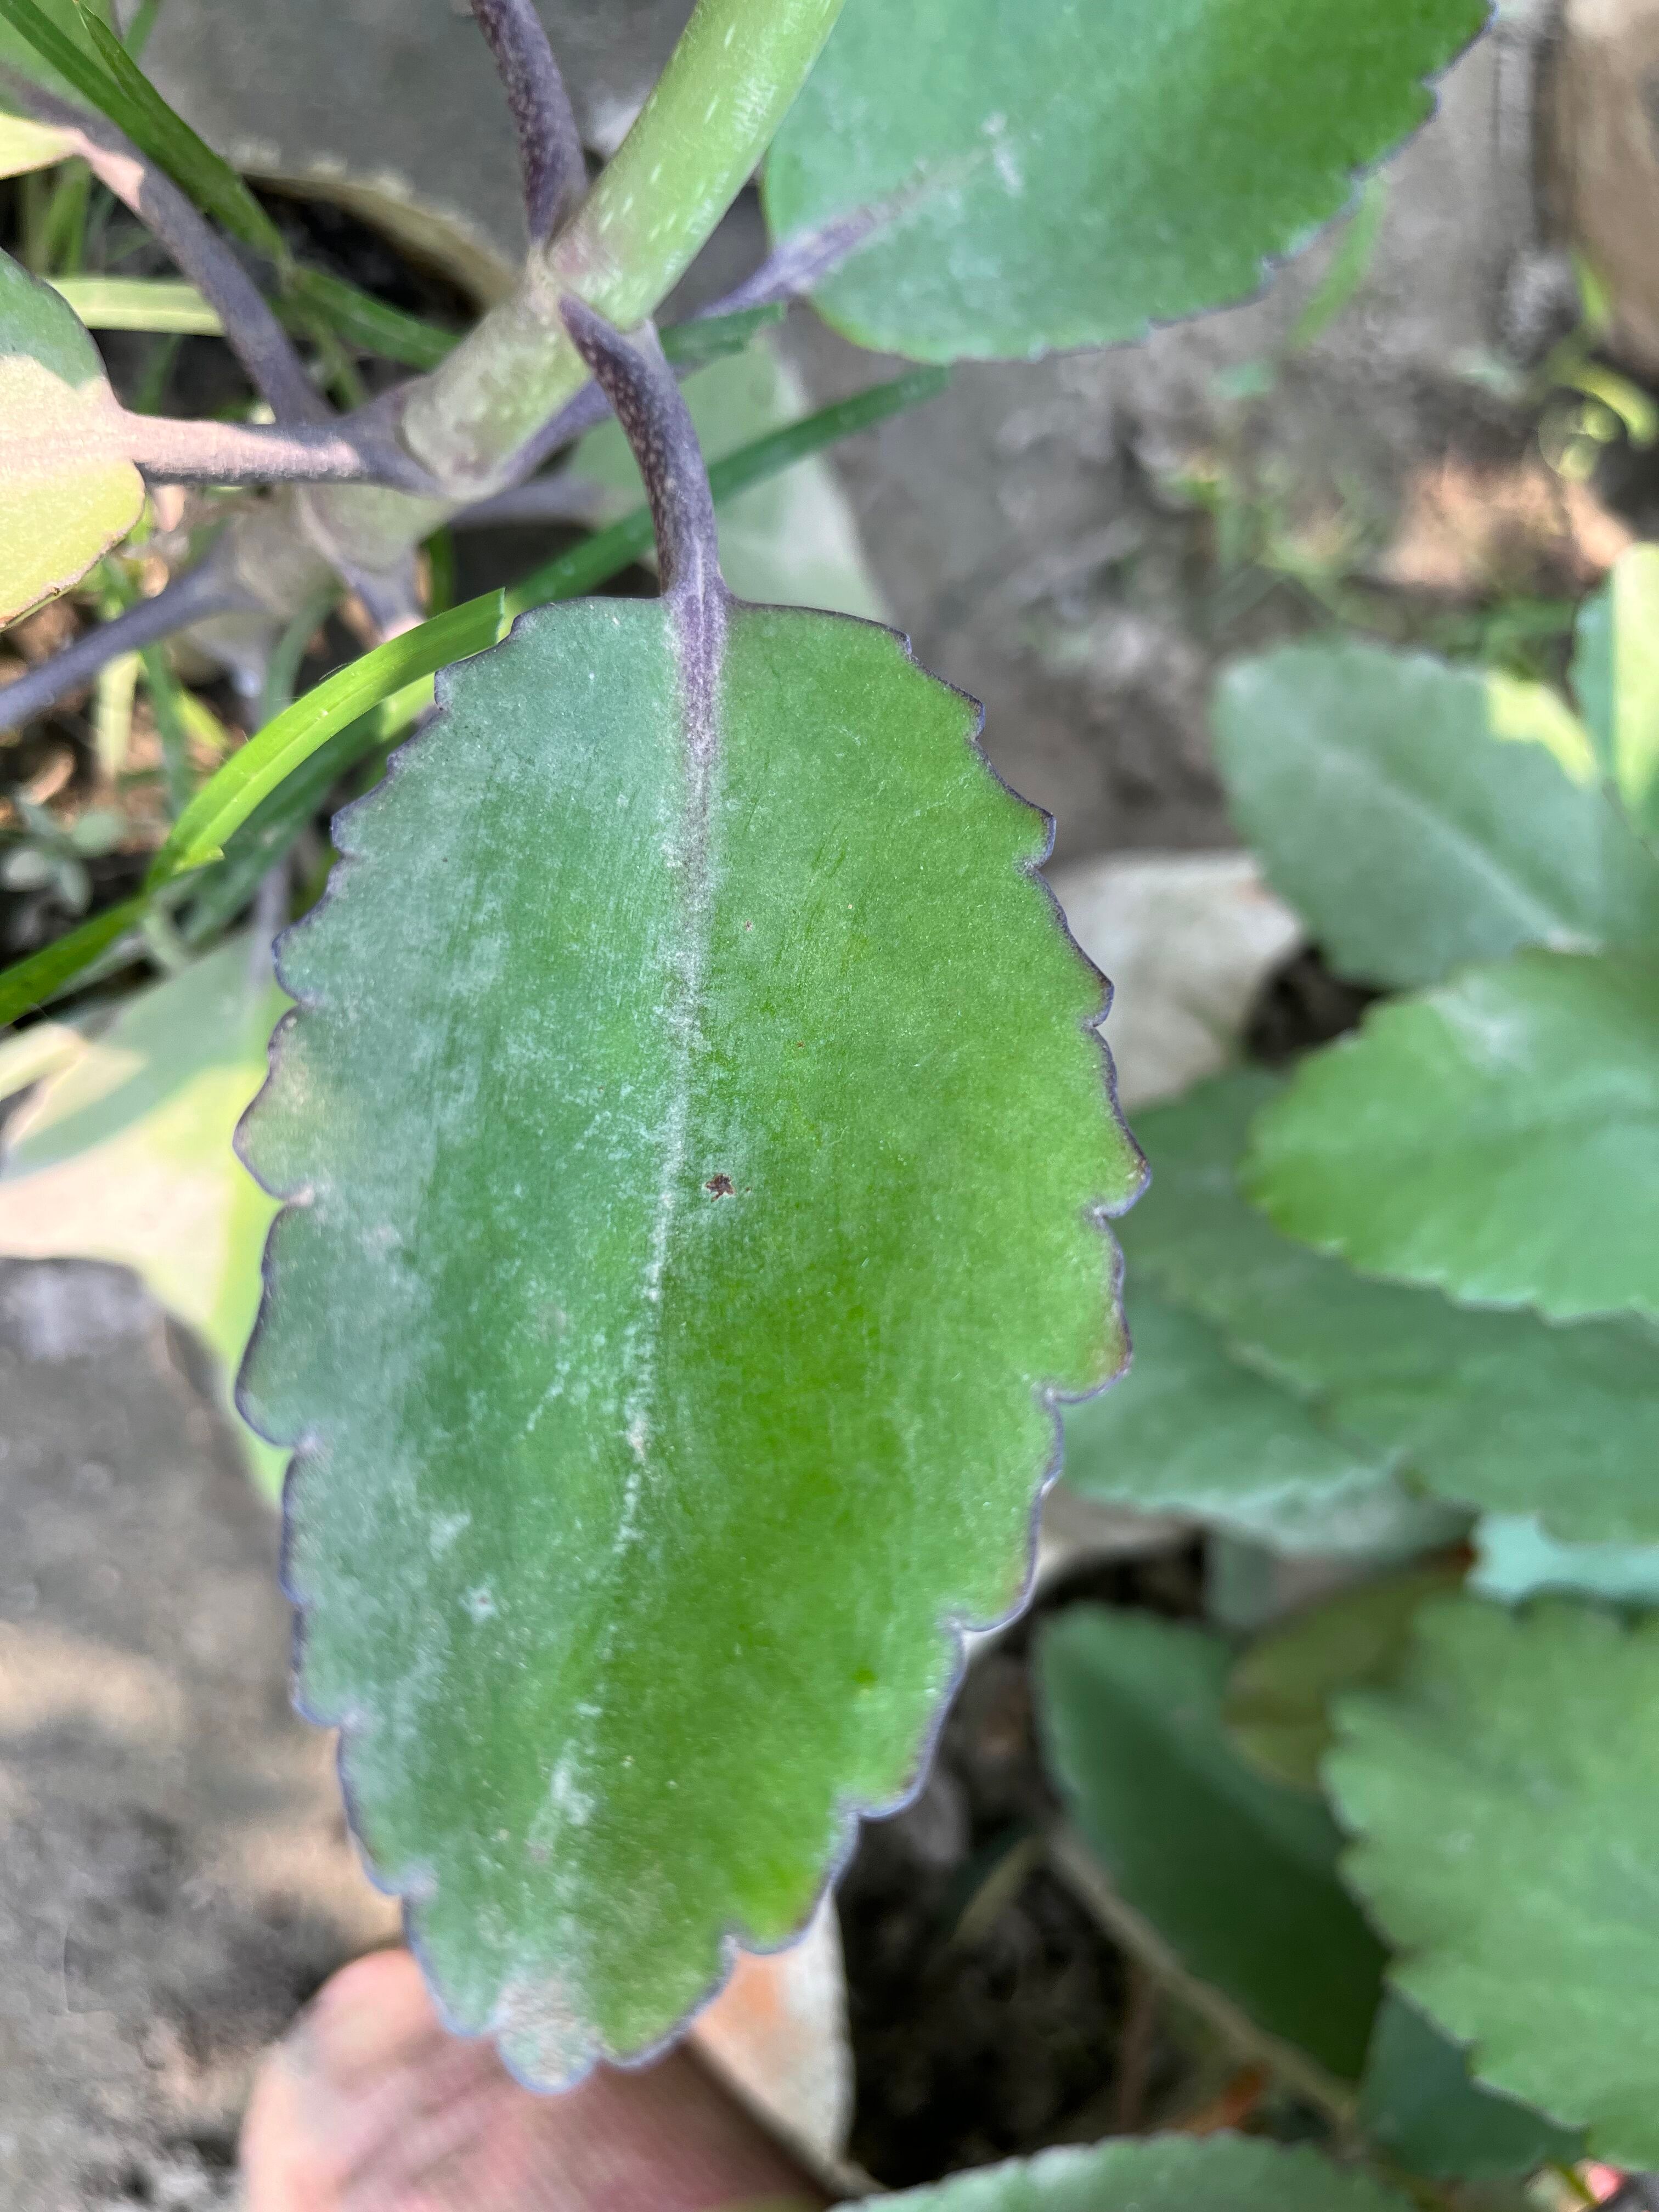
Plant species: kalanchoe-pinnata